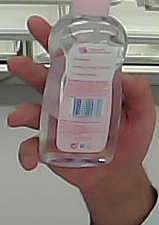
Product: johnson_baby